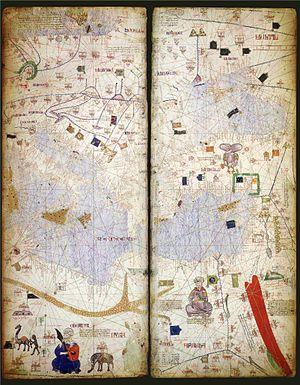
Les Isfendiyarides ou Jandarides ou Djandaroghlu appelés en turc : İsfendiyaroğulları ou Candaroğulları. La dynastie règne d’environ 1290 jusqu’en 1461.
Les Karamanides, Qaramanides ou Qaramânoğullari forment une dynastie de Beys turkmènes qui règne au sud de l'Anatolie centrale dans le massif montagneux du Karaman qui sépare Konya de la Méditerranée. C’est le plus puissant beylicat après celui des Ottomans pendant la seconde période des beylicats aux XIIIᵉ et XIVᵉ siècles. Leur territoire était appelé Caramanie.